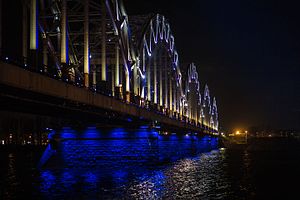
Jernbanebroen (Riga) / Jernbanebroens historie
Jernbanebroen
Jernbanebroen i Riga, hovedstaden i Letland, er en bro, der krydser floden Daugava og øen Zaķusala. Broen blev indviet den 8. april 1914, og står på 10 piller, hvoraf de otte står i floden.